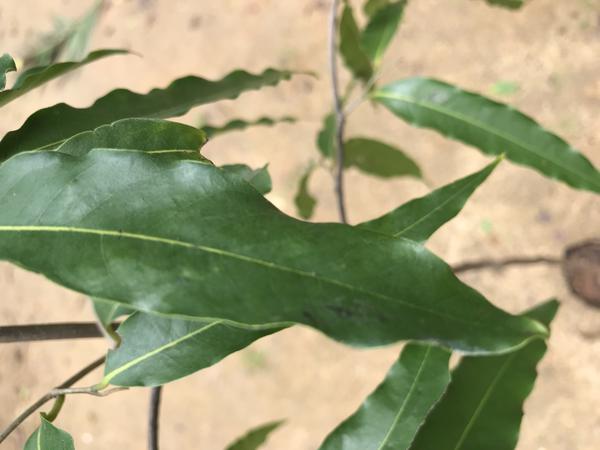
Plant: Ashoka